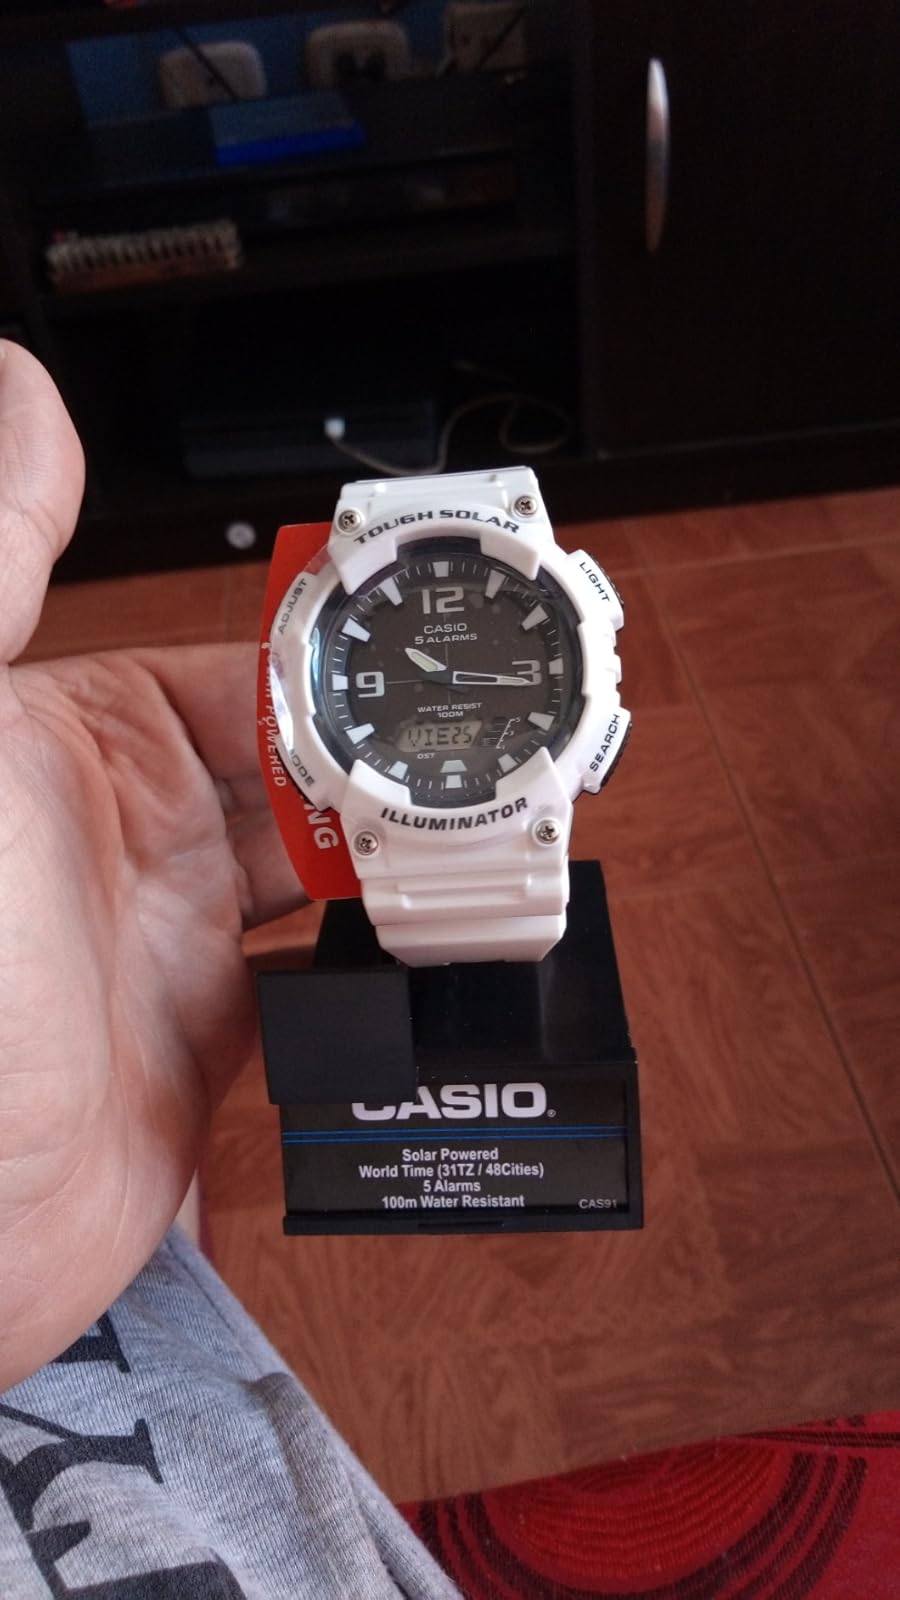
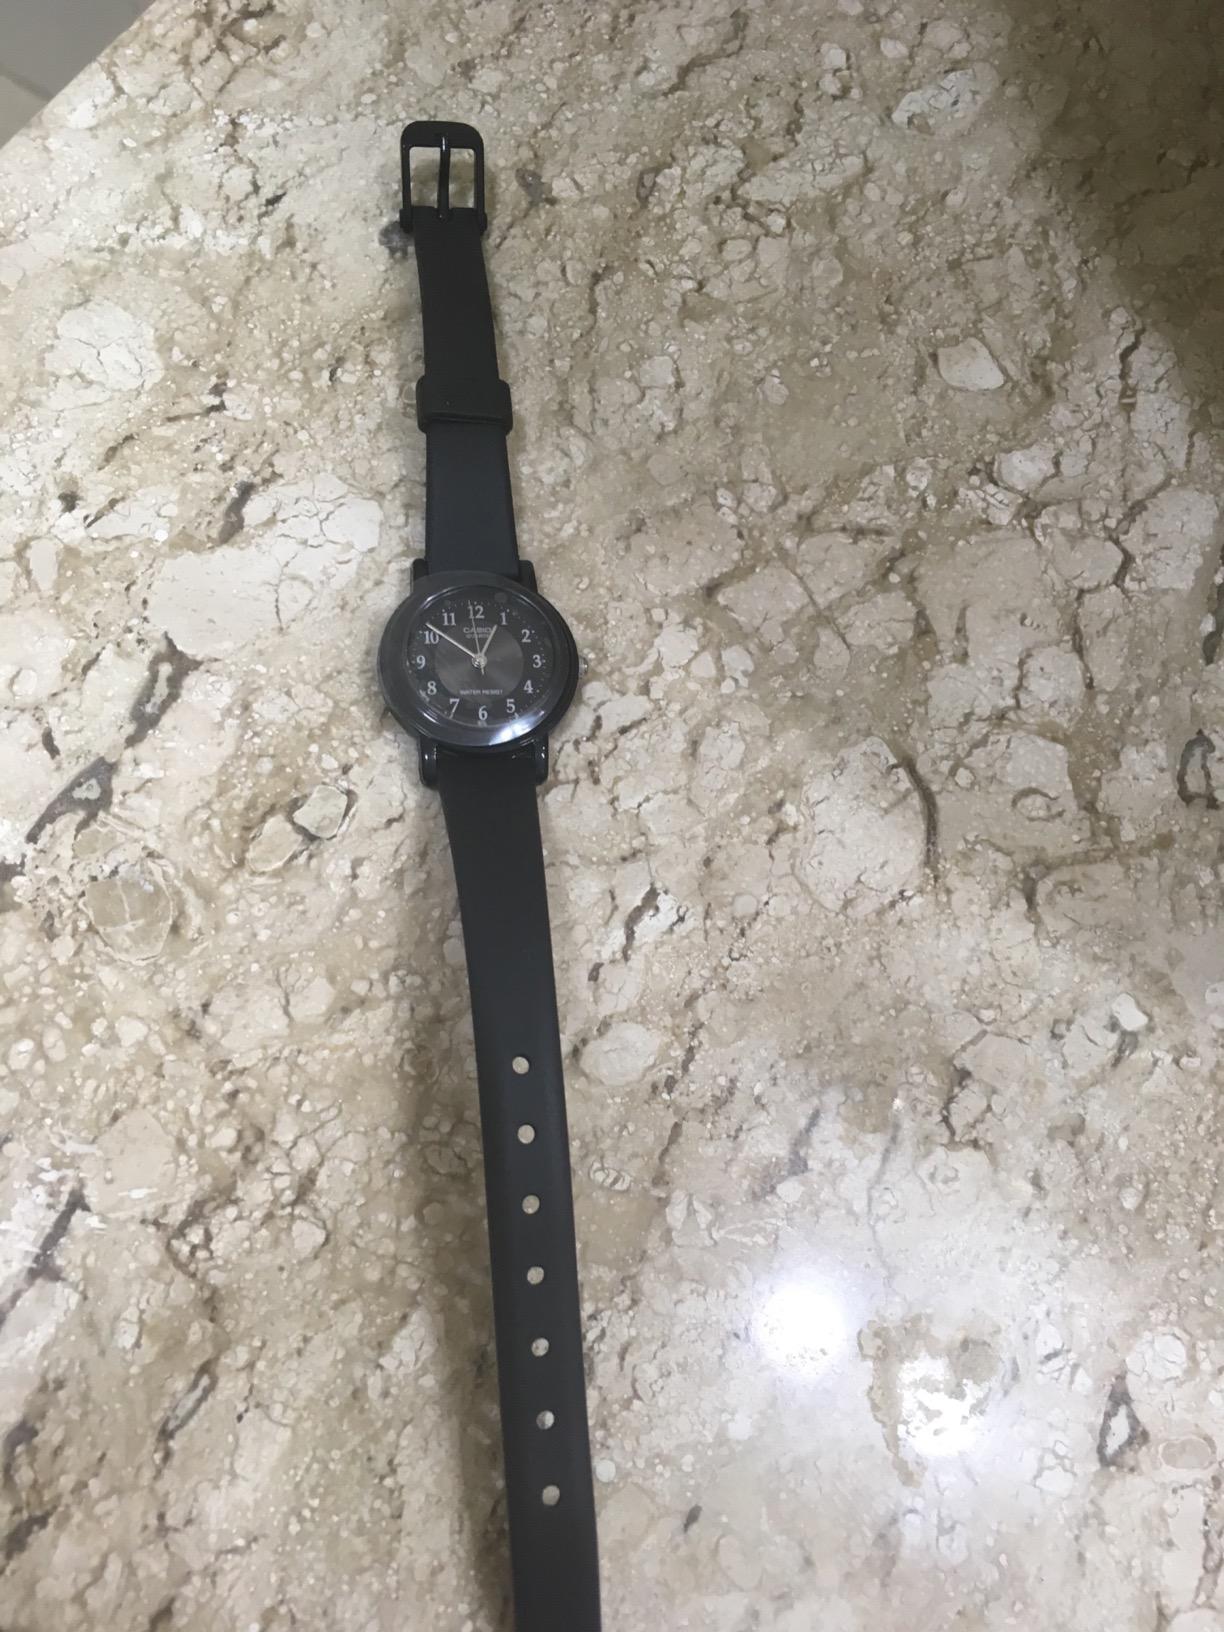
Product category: accessories_watch
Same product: no